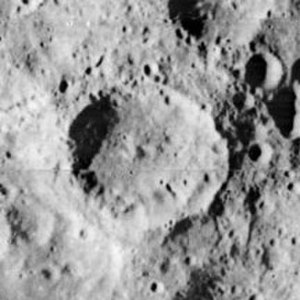
Denning (månekrater)
Denning er et nedslagskrater på Månen. Det befinder sig på Månens bagside og er opkaldt efter den britiske astronom William F. Denning.